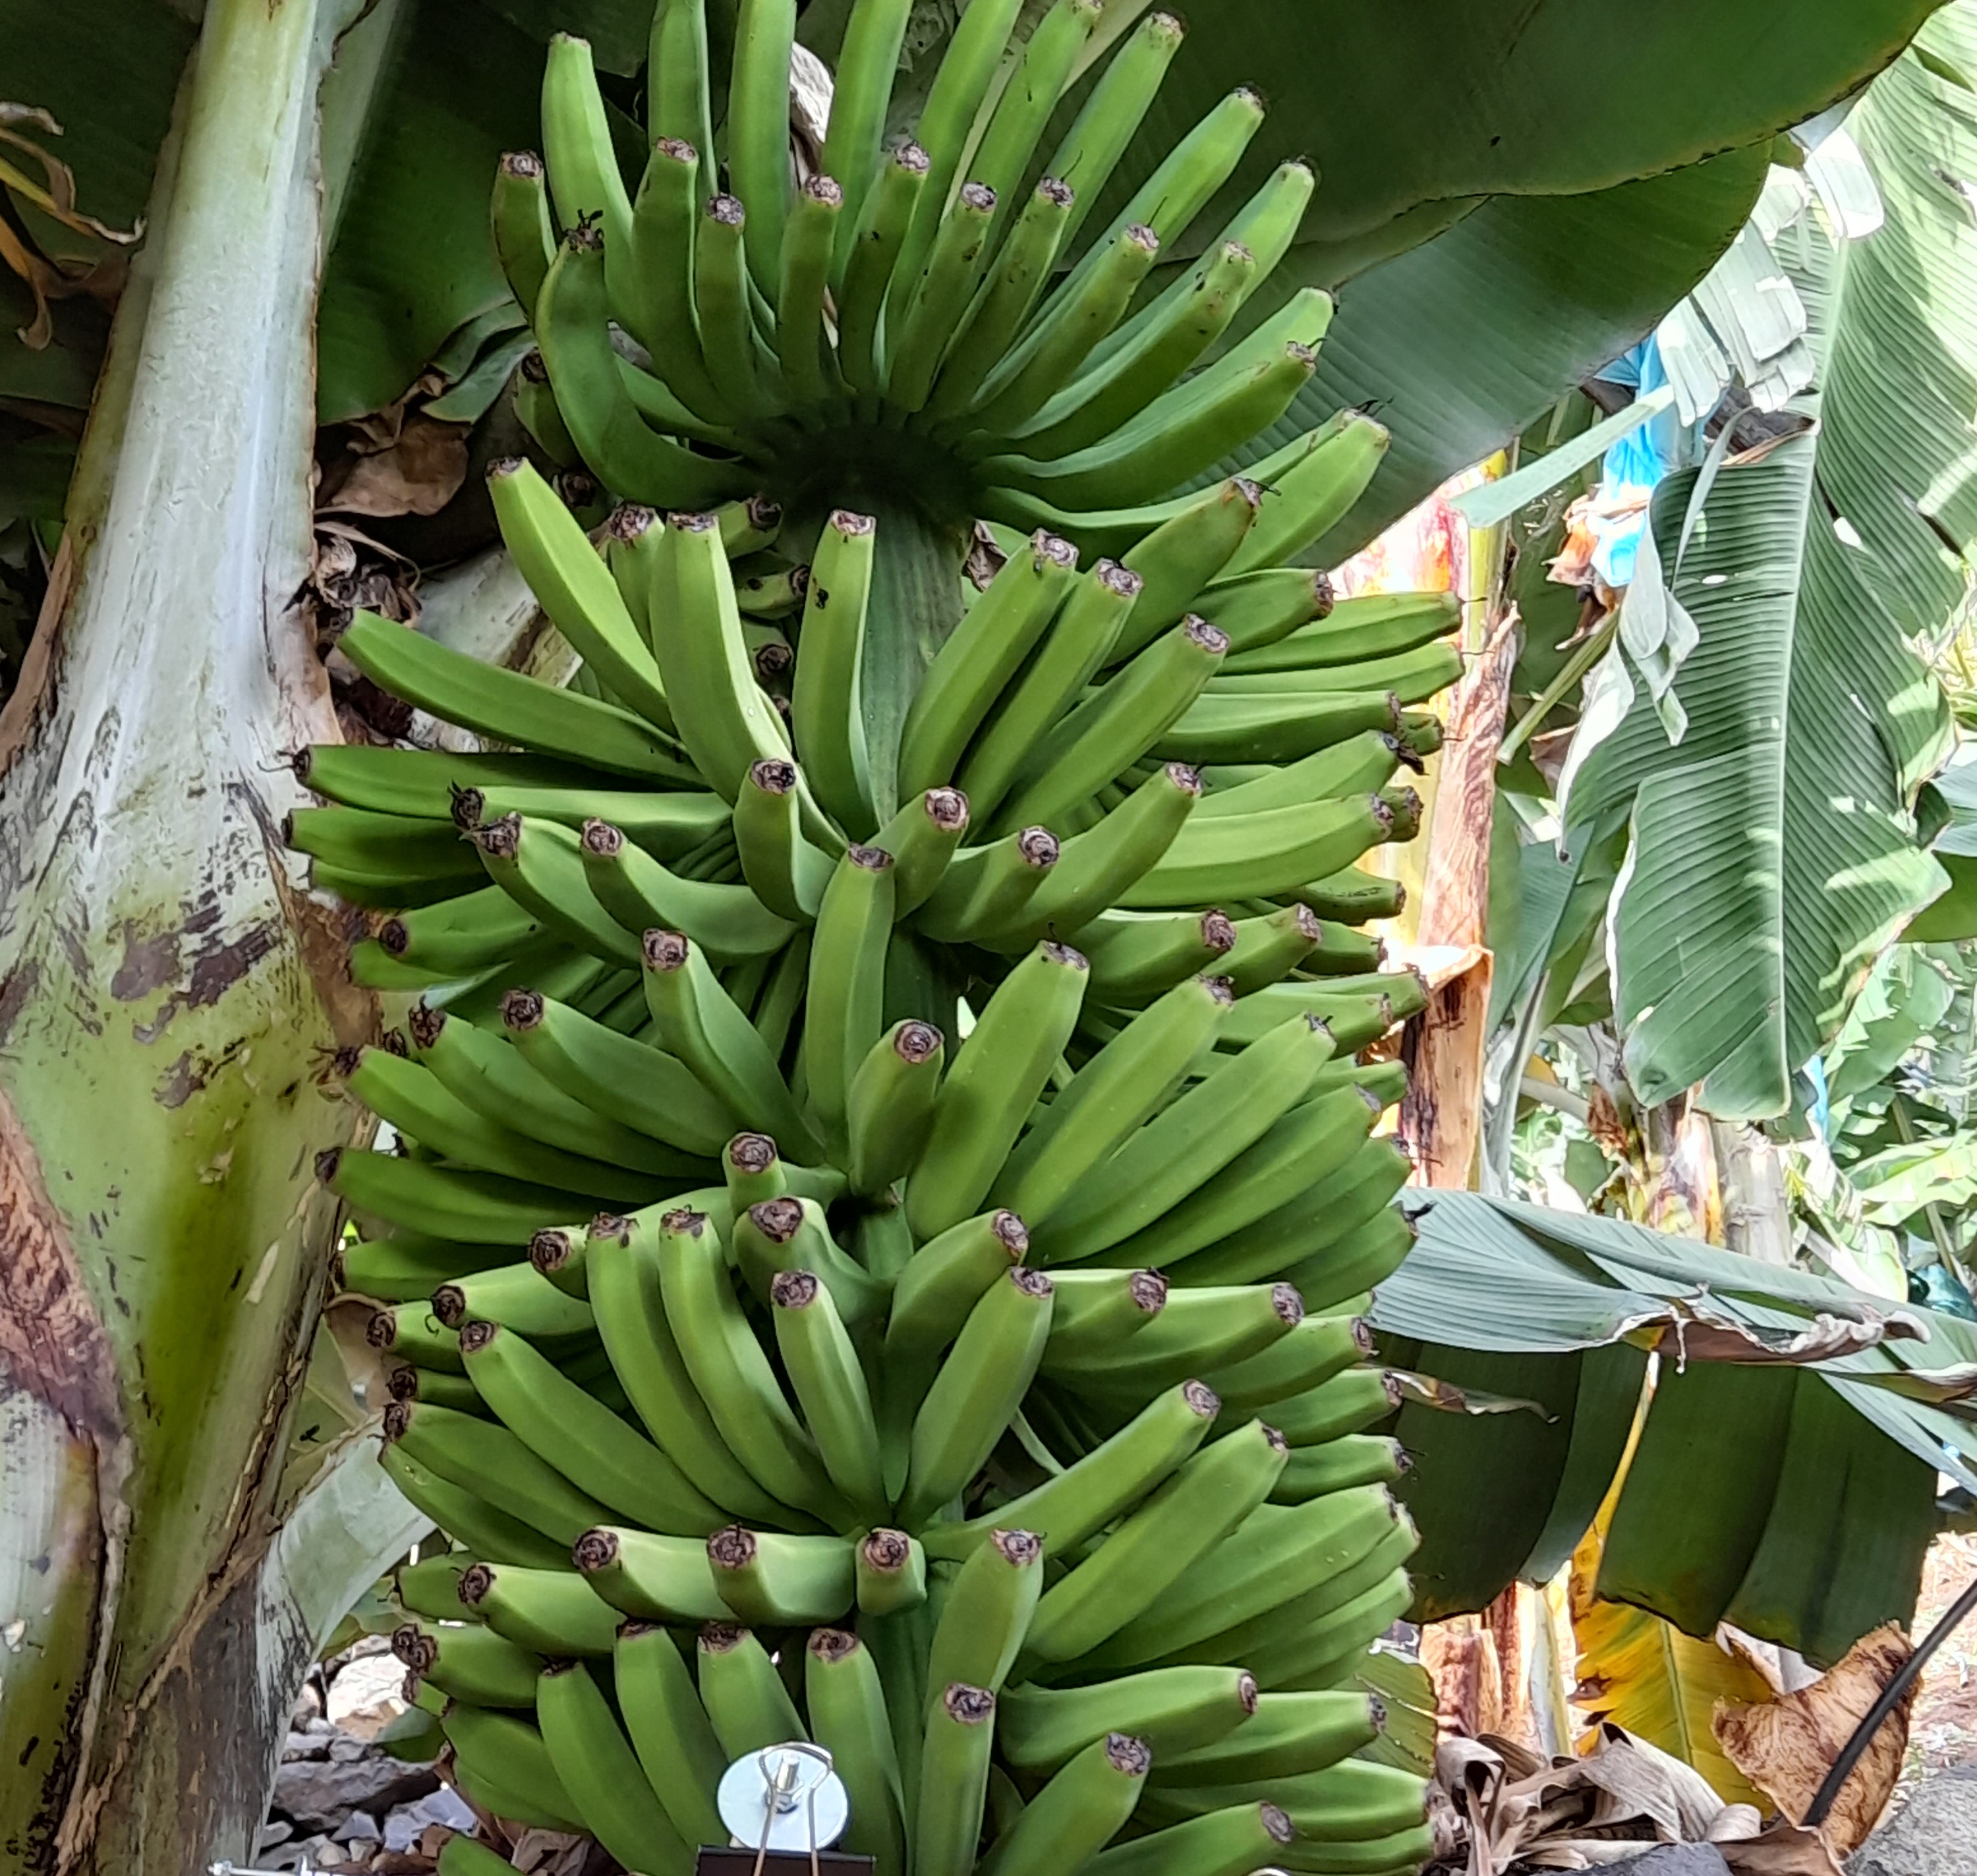
Label: Keep